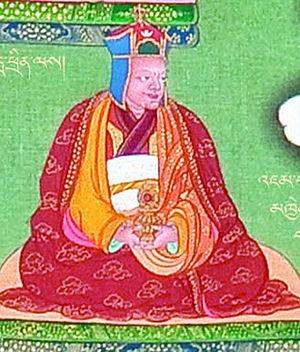
Ratna Lingpa 2 août 1403 — 1478 est un tertön et un maître du bouddhisme tibétain, enseignant, qui a rassemblé des écrits importants. Il est connu aussi pour avoir eu des visions le long de sa vie.